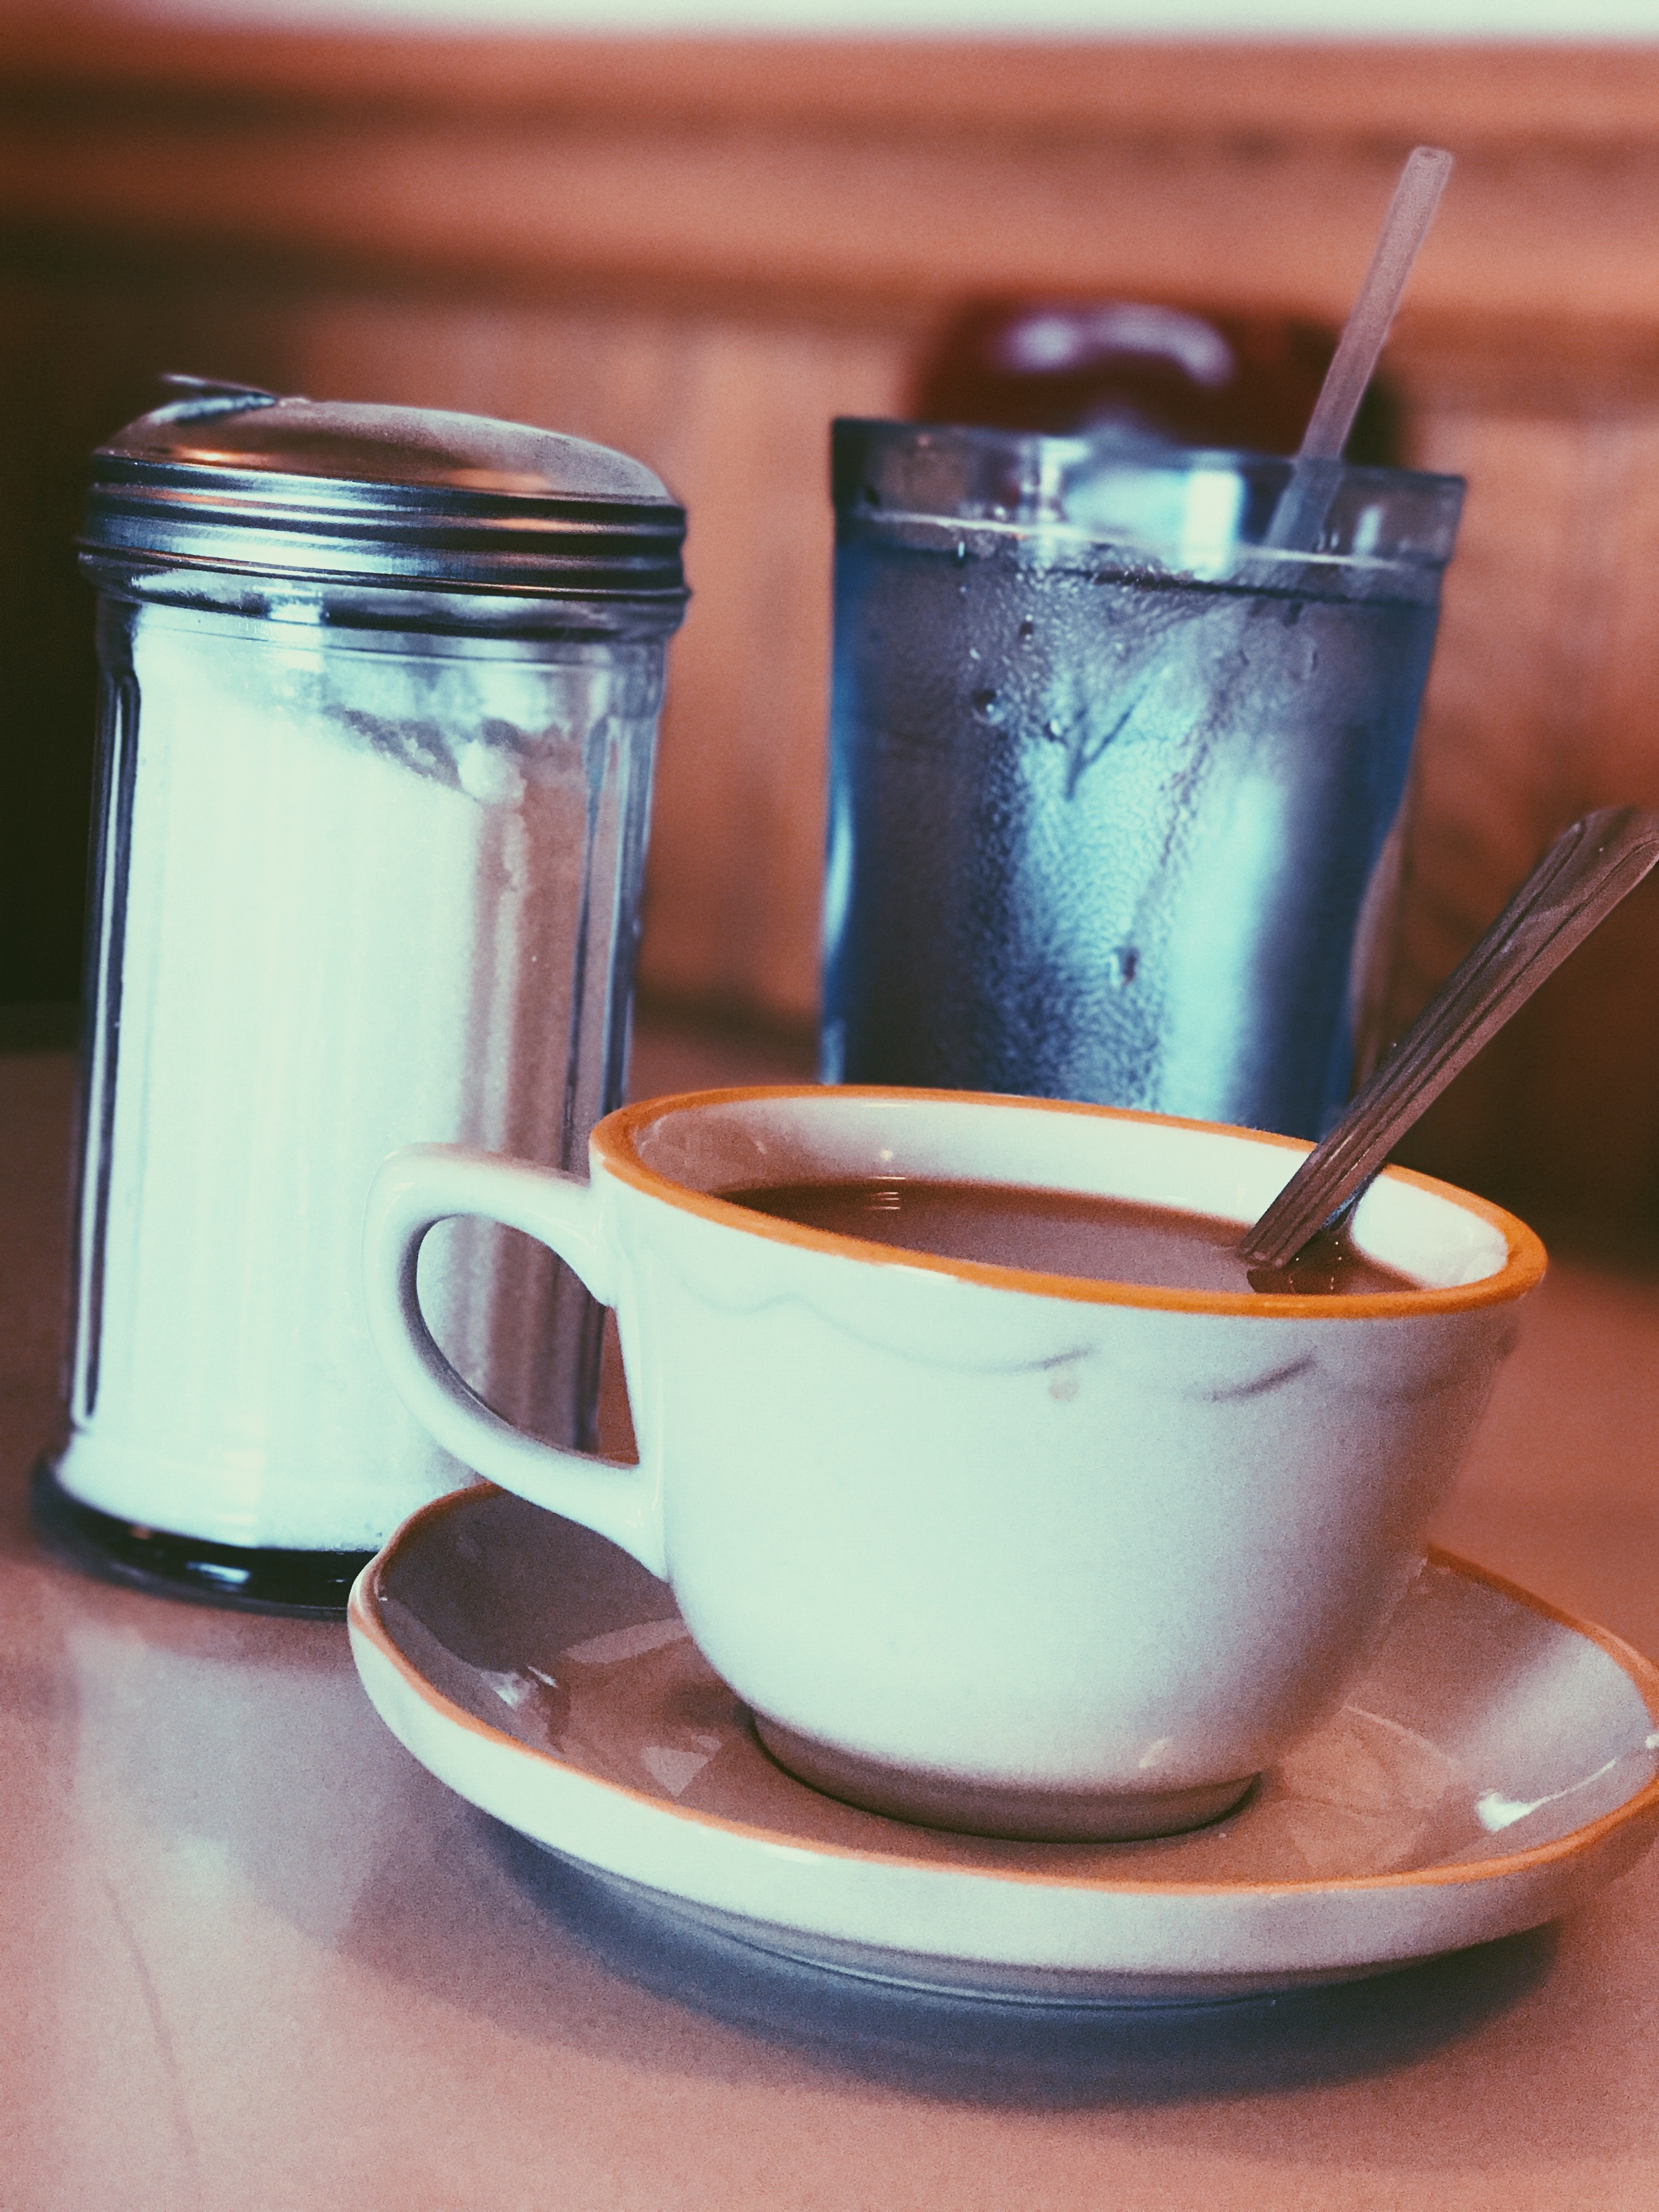
cup, drink, coffee cup, serveware, tableware, food, coffee, drinkware, non alcoholic beverage, saucer